Möllen (Friedland)

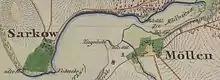
Map of Möllen and Sarkow, 1846

Möllen (Lower Sorbian: Mólin) is a residential area in the district of in Friedland in the district Oder-Spree (Brandenburg).